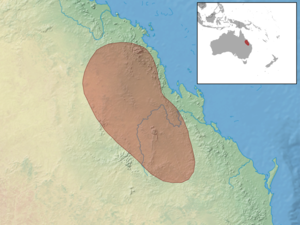
Anomalopus brevicollis est une espèce de sauriens de la famille des Scincidae.